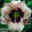
Label: orchid